Ankuri Mahadev

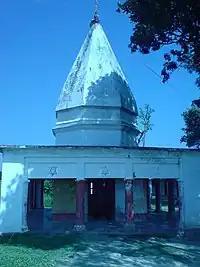
Ankuri Mahadev Temple at Mahadeva, Saptari, Nepal.

Ankuri Mahadev is a Hindu temple located in Mahadeva in the Saptari District of Nepal. The main temple contains a Shiva Linga, along with statues of Goddess Parvati and God Hanuman in other temples. The Shiva Linga has a fist-sized dent on the top. It is said that this place was a crematorium long ago and was isolated. Some cowherds from nearby villages used to go there. They attempted to bring the Shiva Linga to their homes several times, but it would mysteriously return to its original place. It is also said that whoever tried to take the Shiva Linga home would suffer misfortune, with a family member becoming ill or even passing away. Later, the master of the cowherds heard about this and built a temple for the Shiva Linga on the same spot.